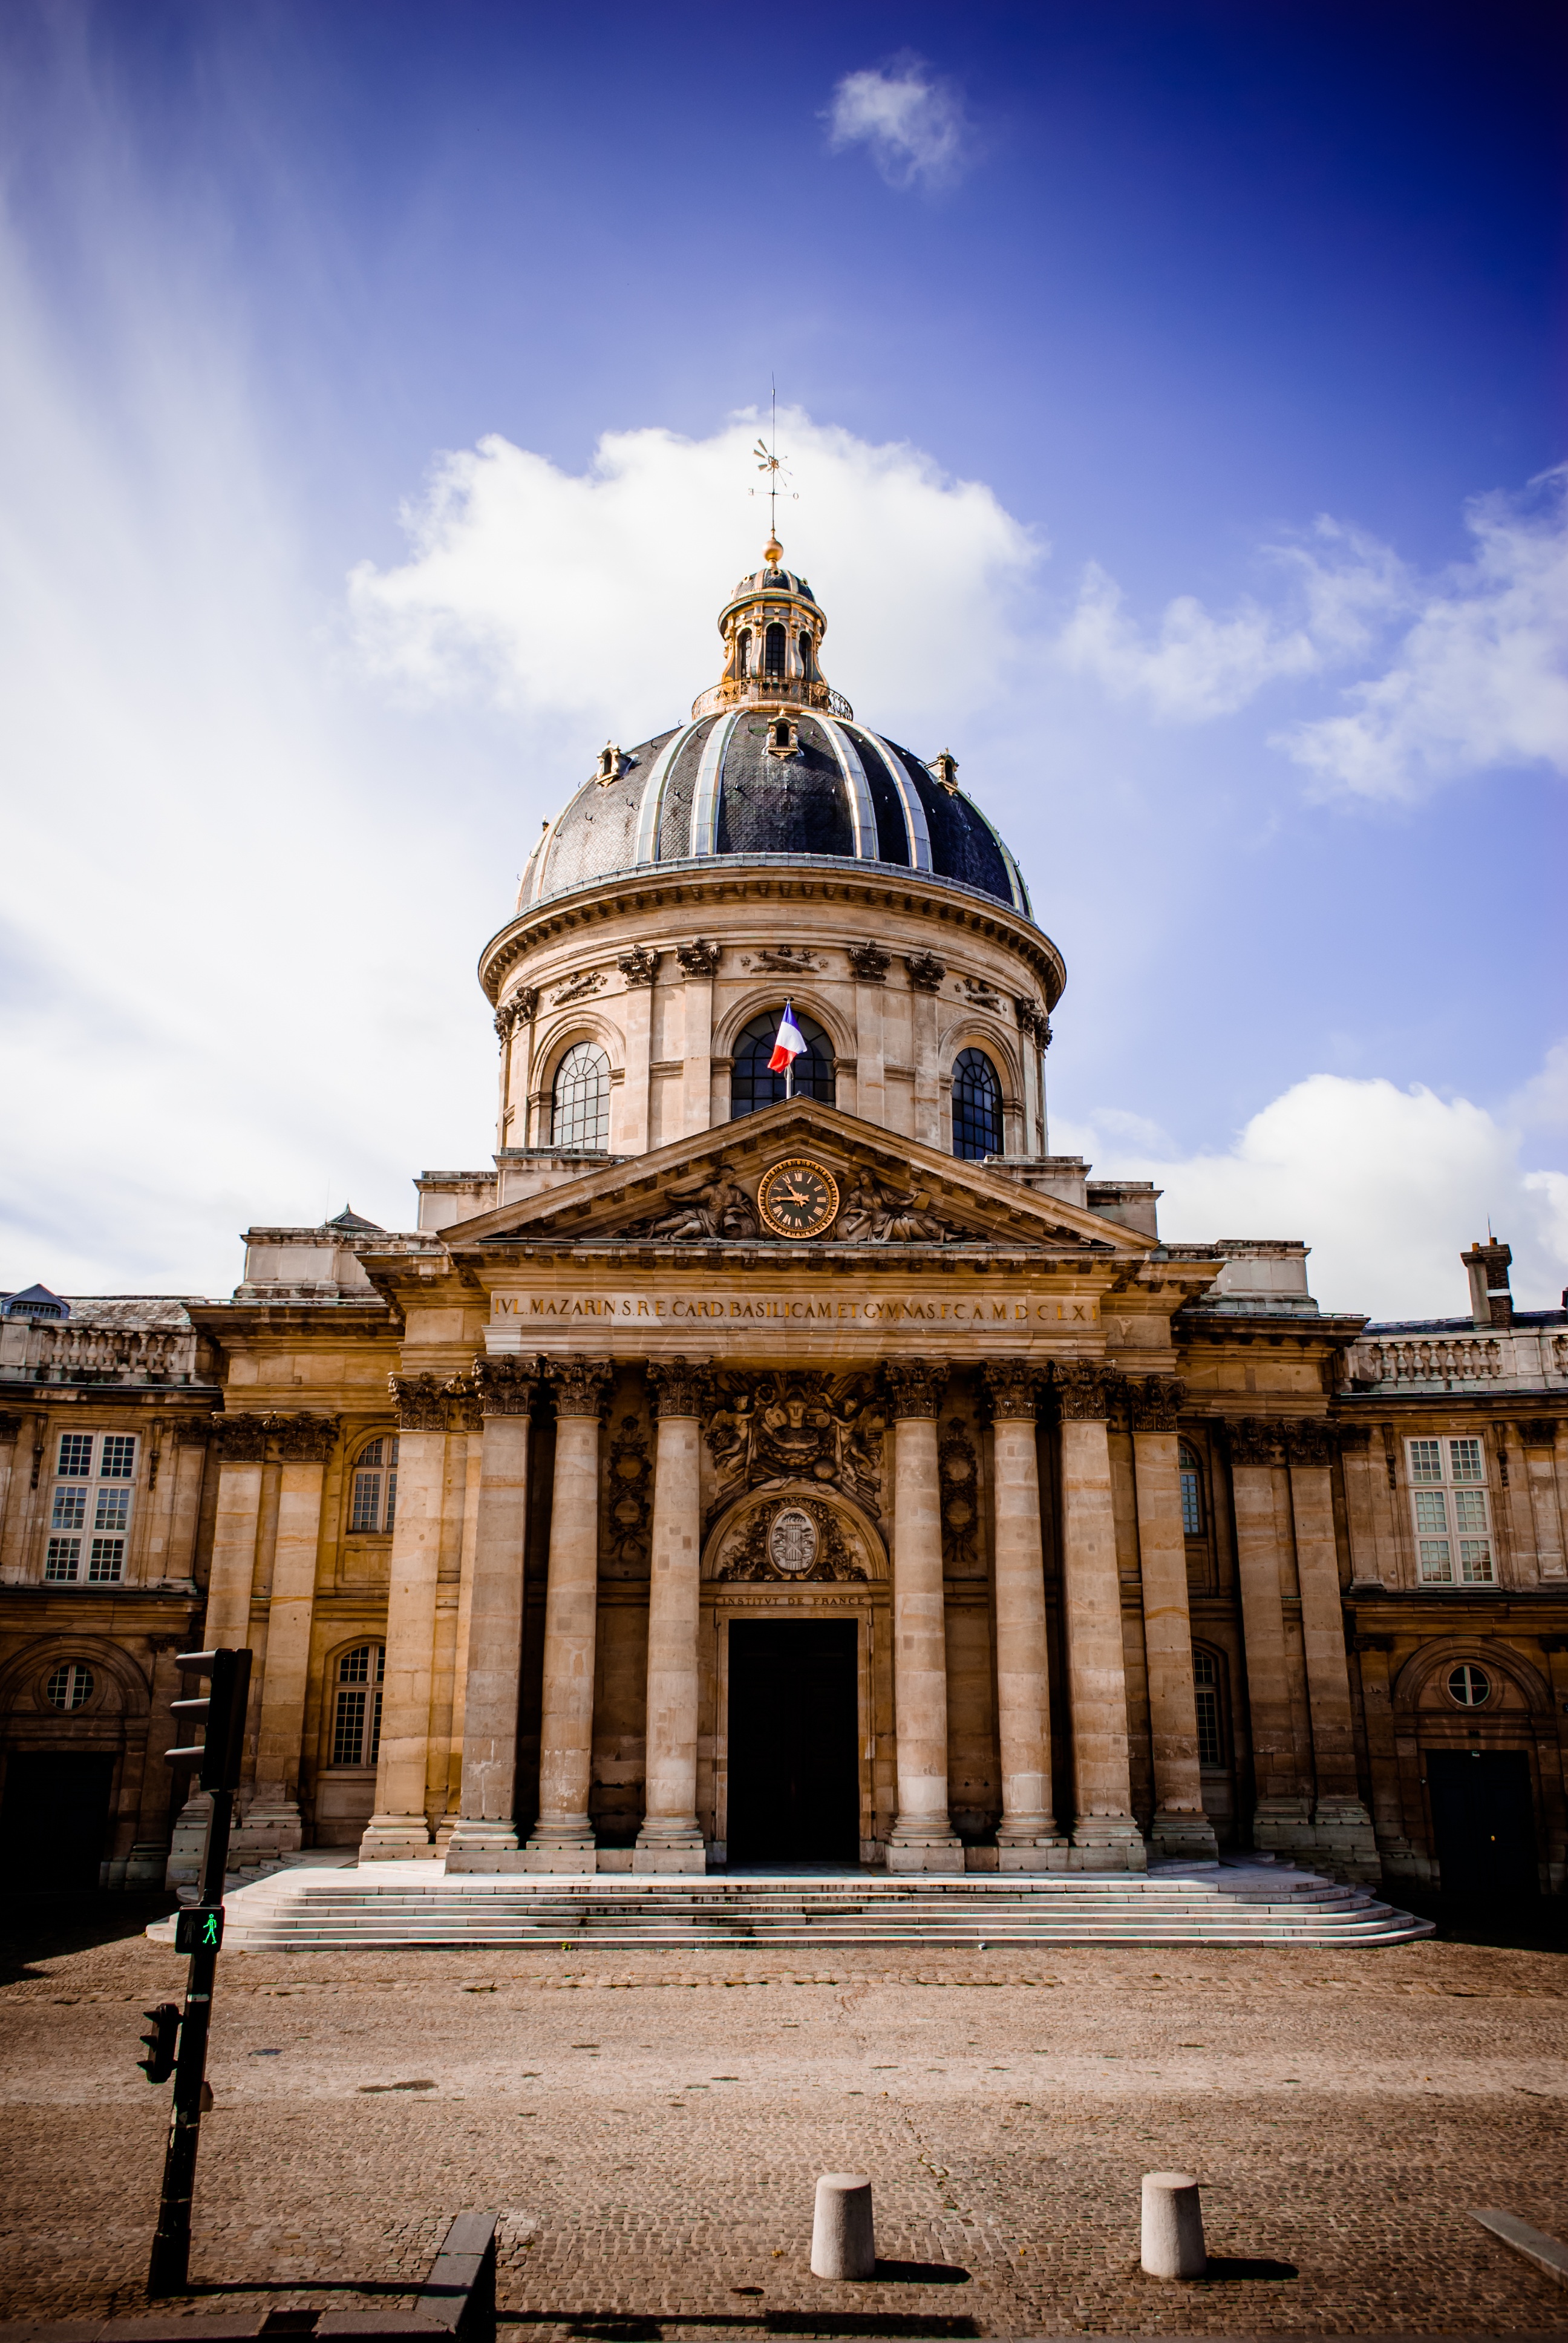
architecture, building, paris, landmark, facade, church, cathedral, place of worship, columns, basilica, dome, ancient history, human settlement, mazarine library